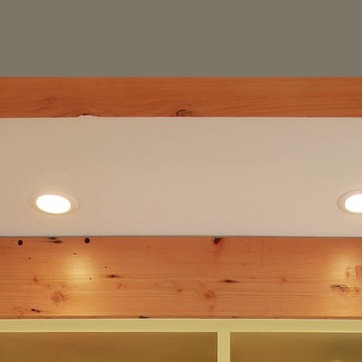
Material: painted